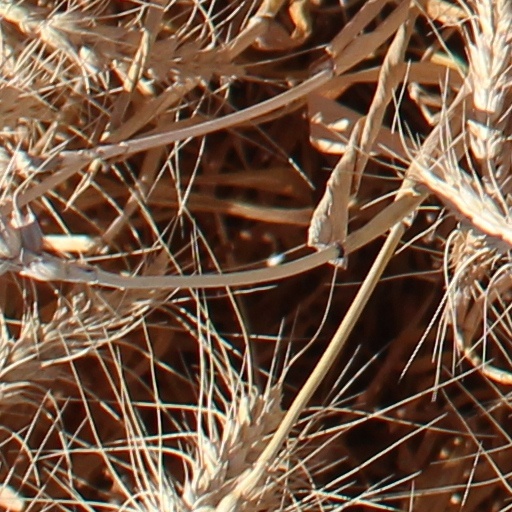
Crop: wheat